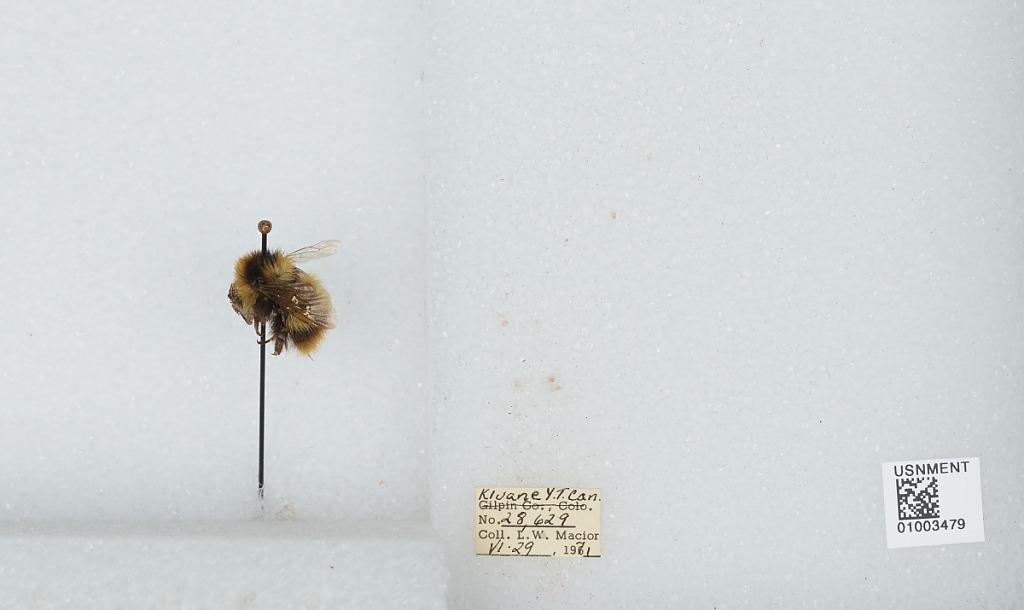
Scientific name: Bombus (Pyrobombus) frigidus Smith
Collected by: L. Macior
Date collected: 1971-6-29
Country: Canada
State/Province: Yukon Territory
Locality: Kluane
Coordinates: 60.75, -139.5